Waldseemüller map

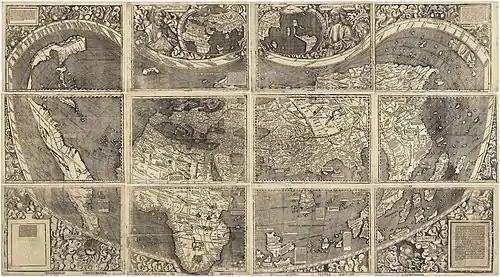
"Universalis Cosmographia", the Waldseemüller wall map dated 1507, depicts America, Africa, Europe, Asia, and the "Oceanus Orientalis Indicus" separating Asia from the Americas.

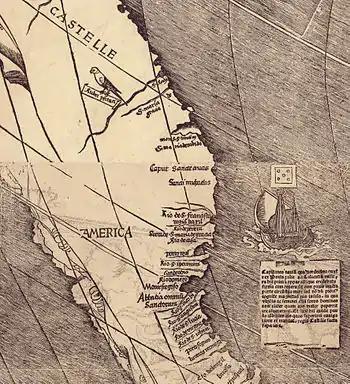
Detail of the map showing the name "America". The inscription under the ship (translated) says : "This land appeared here to the captain [ Cabral ] of the fourteen ships sent from Portugal to Calicut by the King: it was thought to be mainland [i.e. part of Asia] although, together with the previously discovered part, it is an enormous sea-girt island of yet unknown size [i.e. not part of Asia], in which both sexes, male and female, are used to going about no otherwise than as their mothers bore them. And in fact here they are somewhat lighter-skinned than those found on an earlier expedition under the command of the King of Castile."

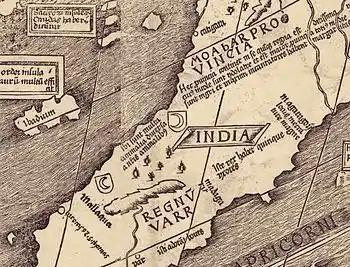
Detail of the map showing the names "Catigara" and "Mallaqua" where "was slain St. Thomas".

The Waldseemüller map or Universalis Cosmographia ("Universal Cosmography") is a printed wall map of the world by the German cartographer Martin Waldseemüller, originally published in April 1507. It is known as the first map to use the name "America". The name "America" is placed on South America on the main map. As explained in "Cosmographiae Introductio", the name was bestowed in honor of the Italian Amerigo Vespucci. The map also first showed the Pacific Ocean, separating the Americas from Asia.